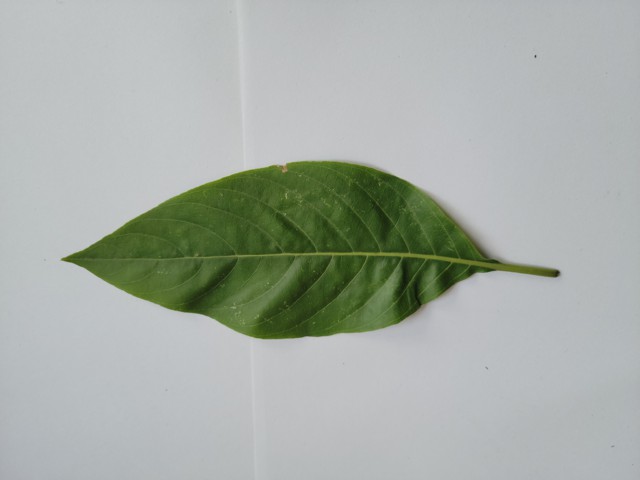
Plant: basok